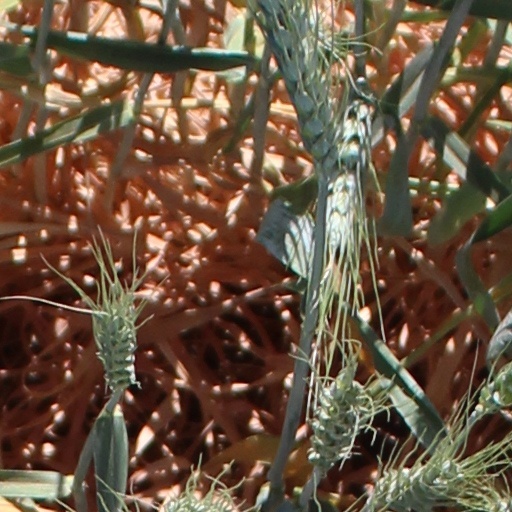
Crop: wheat